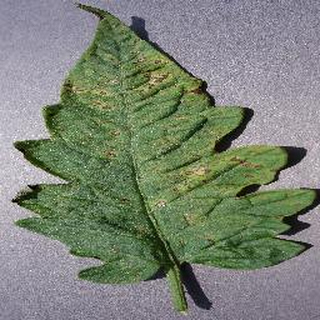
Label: tomato_septoria_leaf_spot